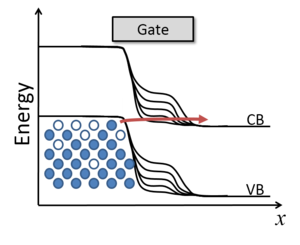
Le transistor à effet tunnel est un type de transistor encore expérimental. Même si sa structure est proche de celle d'un transistor métal-oxyde-semiconducteur à effet de champ, les mécanismes fondamentaux de commutation diffèrent faisant de ce dispositif un candidat prometteur pour l'électronique faible puissance. Les TFET commutent en modulant l'effet tunnel à travers une barrière au lieu de moduler l'émission thermoïonique au dessus d'une barrière, comme dans le traditionnel MOSFET. De ce fait, les TFET ne sont pas limités par le transport statistique de Maxwell–Boltzmann des porteurs, ce qui limite le courant de drain des MOSFET à une pente de sous-saturation d'environ 60 mV/décade de courant à la température ambiante.